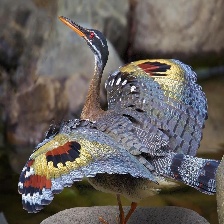
Species: SUNBITTERN
Scientific name:  EURYPYGA HELIAS